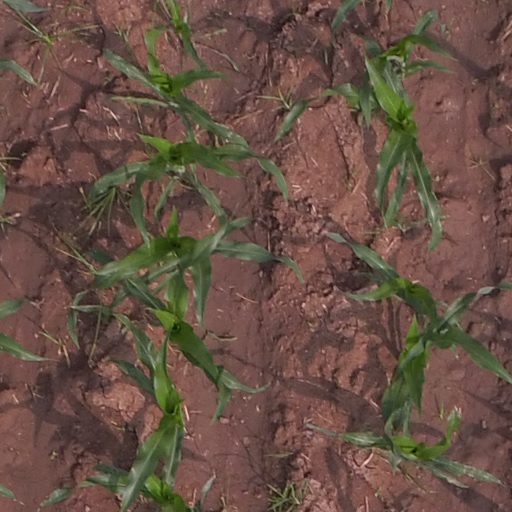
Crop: maize; corn